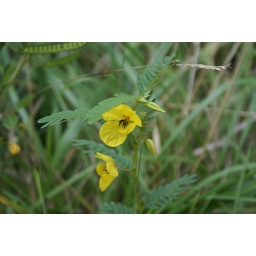
Partrige Pea a native plant in the tall grass prairie. Taken in a prairie restoration near Elkhart Iowa.